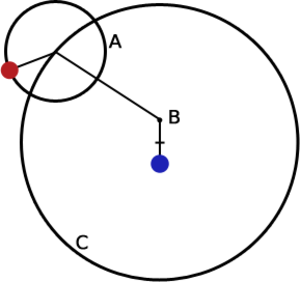
Epicykel
Grundelementerne i Ptolemæisk astronomi: en planet på en epicykel (A) med en deferent (C) og en ækvivalent (B).
En epicykel er en cirkelbevægelse omkring et punkt som på sin side bevæger sig langs periferien på en anden, sædvanligvis større, cirkel. Epicyklen var en konstruktion som man fandt sig tvunget til at opfinde for at forklare uregelmæssighederne i planeternes bevægelse i det geocentriske verdensbillede med perfekte cirkelbaner.